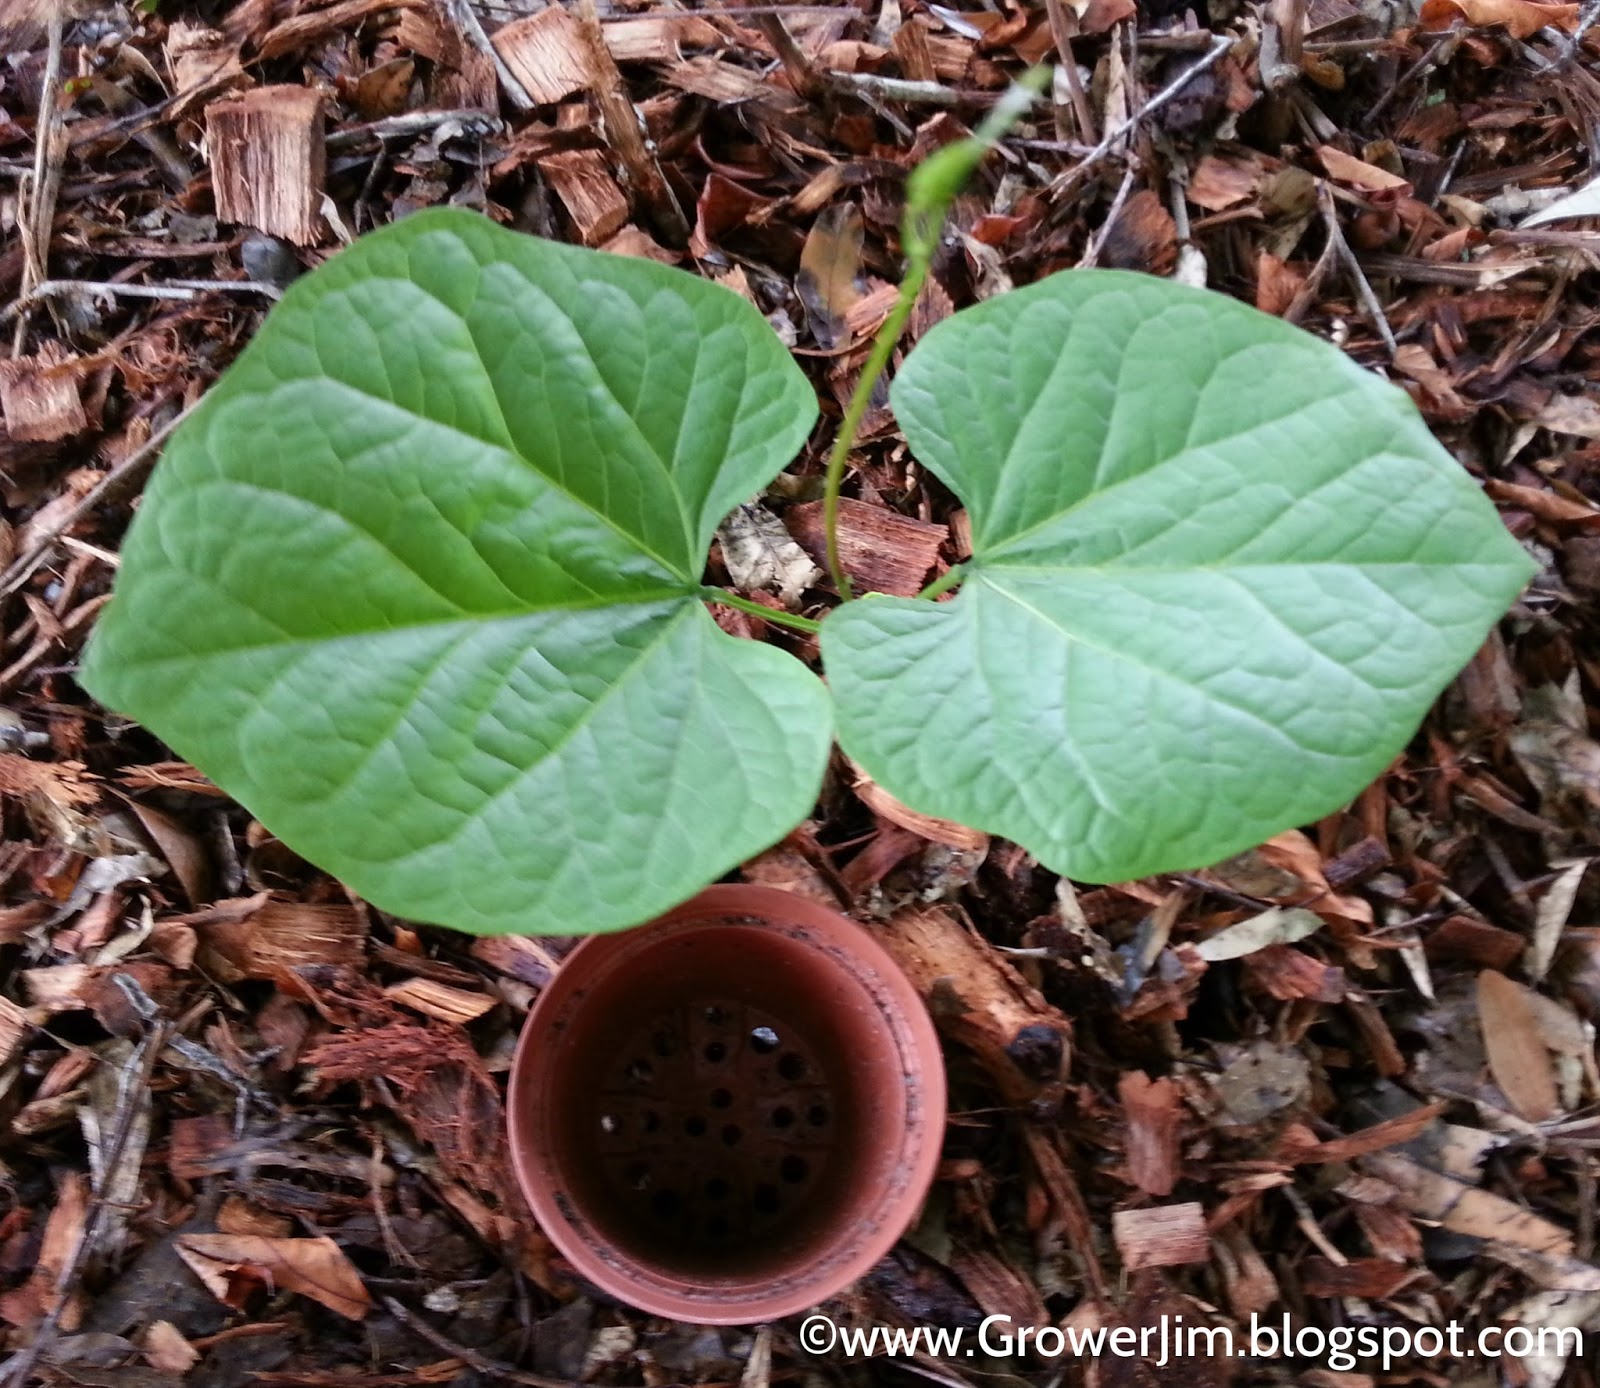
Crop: unknown
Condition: bean